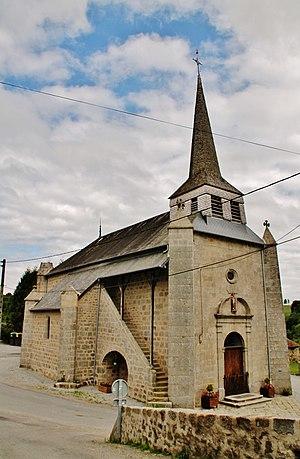
église St Pardoux
Saint-Pardoux-d'Arnet est une commune française située dans le département de la Creuse en région Nouvelle-Aquitaine.